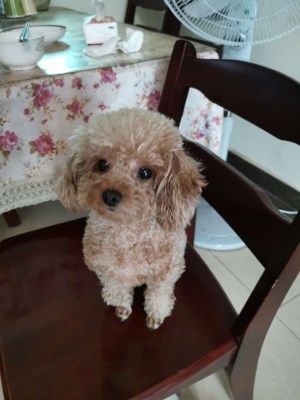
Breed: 2925-n000114-toy_poodle